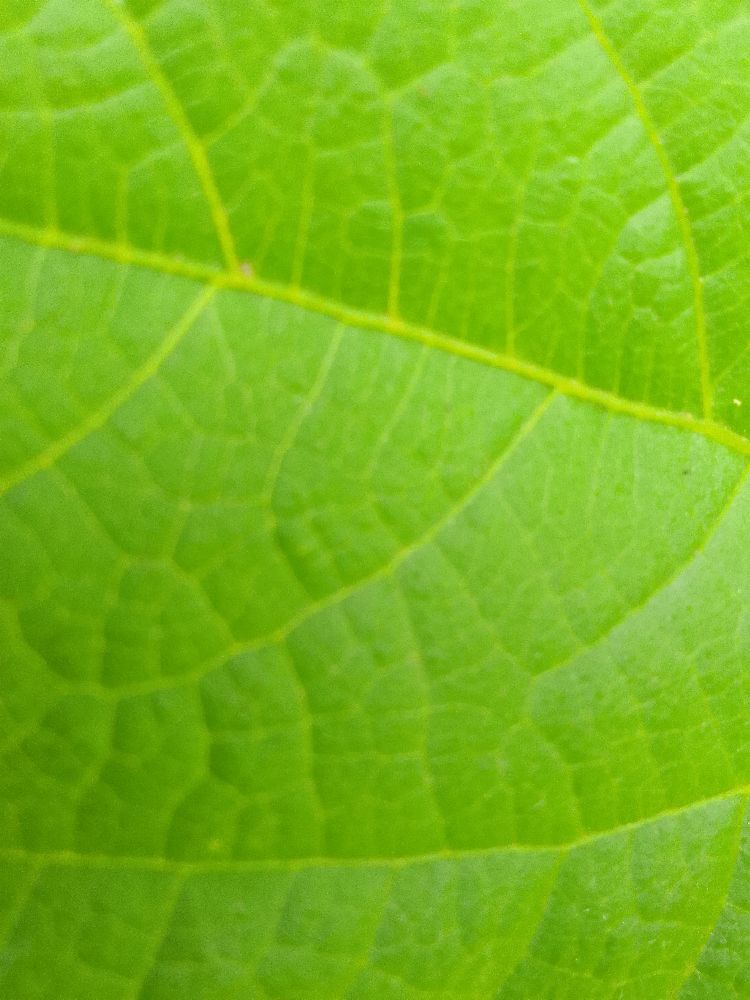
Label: healthy